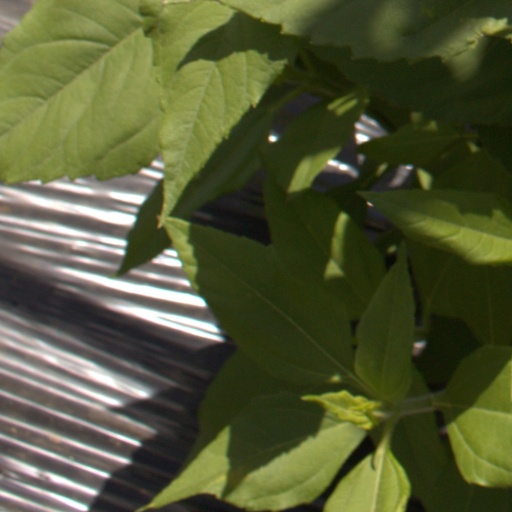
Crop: Jerusalem artichoke